Towhee

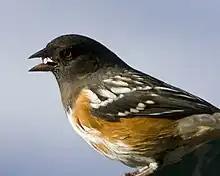

A towhee is any one of a number of species of birds in the genus "Pipilo" or "Melozone" within the family Passerellidae (which also includes American sparrows and juncos).